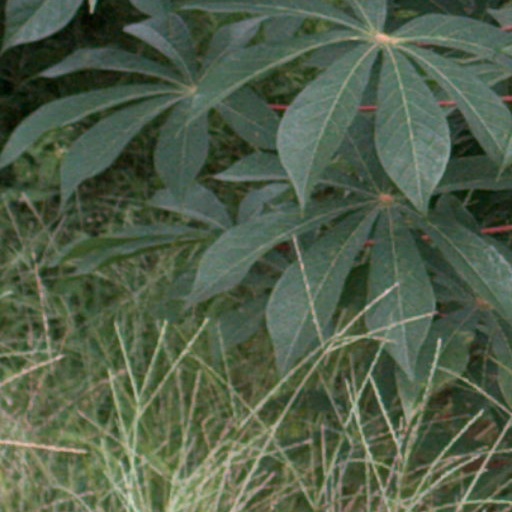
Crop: cassava